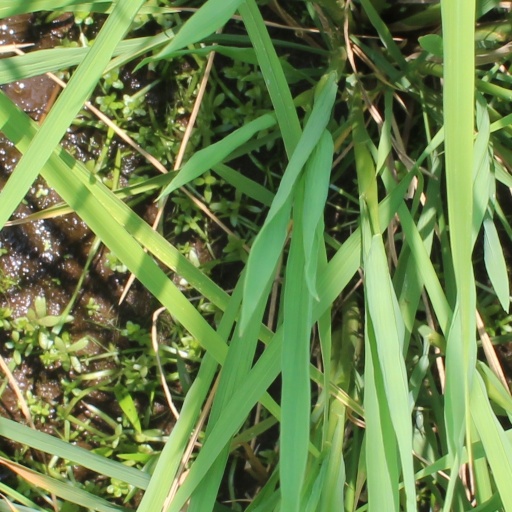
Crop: rice